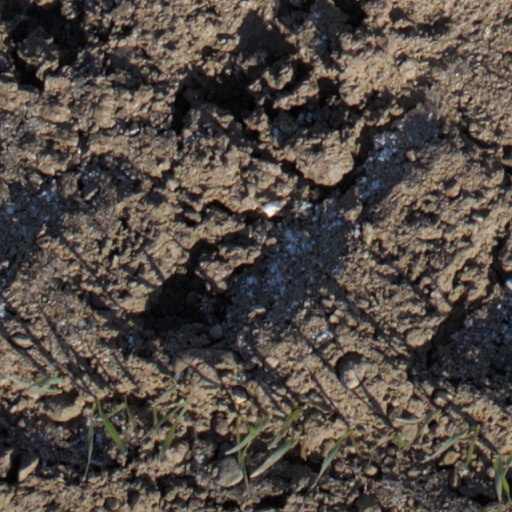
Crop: wheat